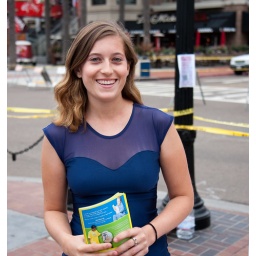
Promo girl in blue